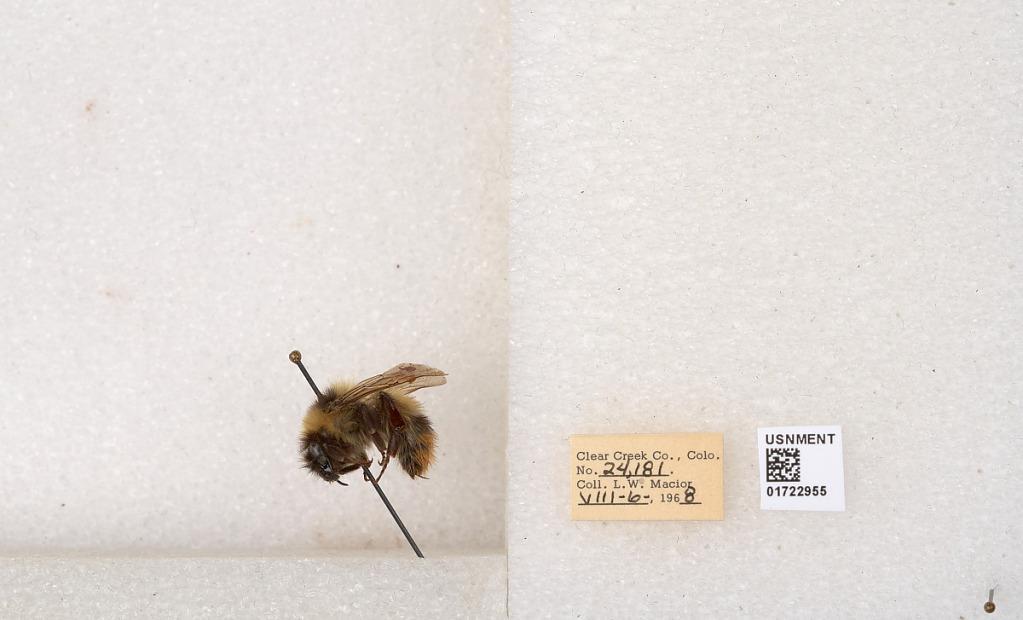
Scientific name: Bombus kirbyellus
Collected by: L. Macior
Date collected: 1968-8-6
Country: United States
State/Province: Colorado
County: Clear Creek
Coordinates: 39.6891, -105.644